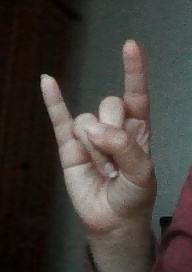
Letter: la